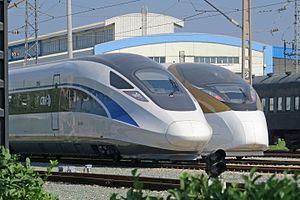
Fuxing, ou Fuxing Hao est une série de trains à grande vitesse chinois, dont chaque voiture est pourvue de sa propre motorisation, sont exploités par la China Railway et développés par CRRC, qui détient les droits de propriété intellectuelle. C'est le train à grande vitesse conventionnel le plus rapide au monde en service régulier, avec une vitesse commerciale de 350 km/h pour les modèles CR400AF et CR400BF.